List of equipment of the Canadian Coast Guard

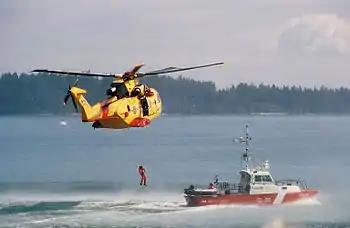
A CCG cutter exercising with a Royal Canadian Air Force CH-149 Cormorant

The Canadian Coast Guard (CCG) maintains a fleet of sea- and lake-going vessels, hovercraft, and aircraft. The variety of equipment allows the CCG to perform its mandated functions of navaids and sea-going transportation management, search and rescue, marine pollution response and the support of other Canadian federal authorities.